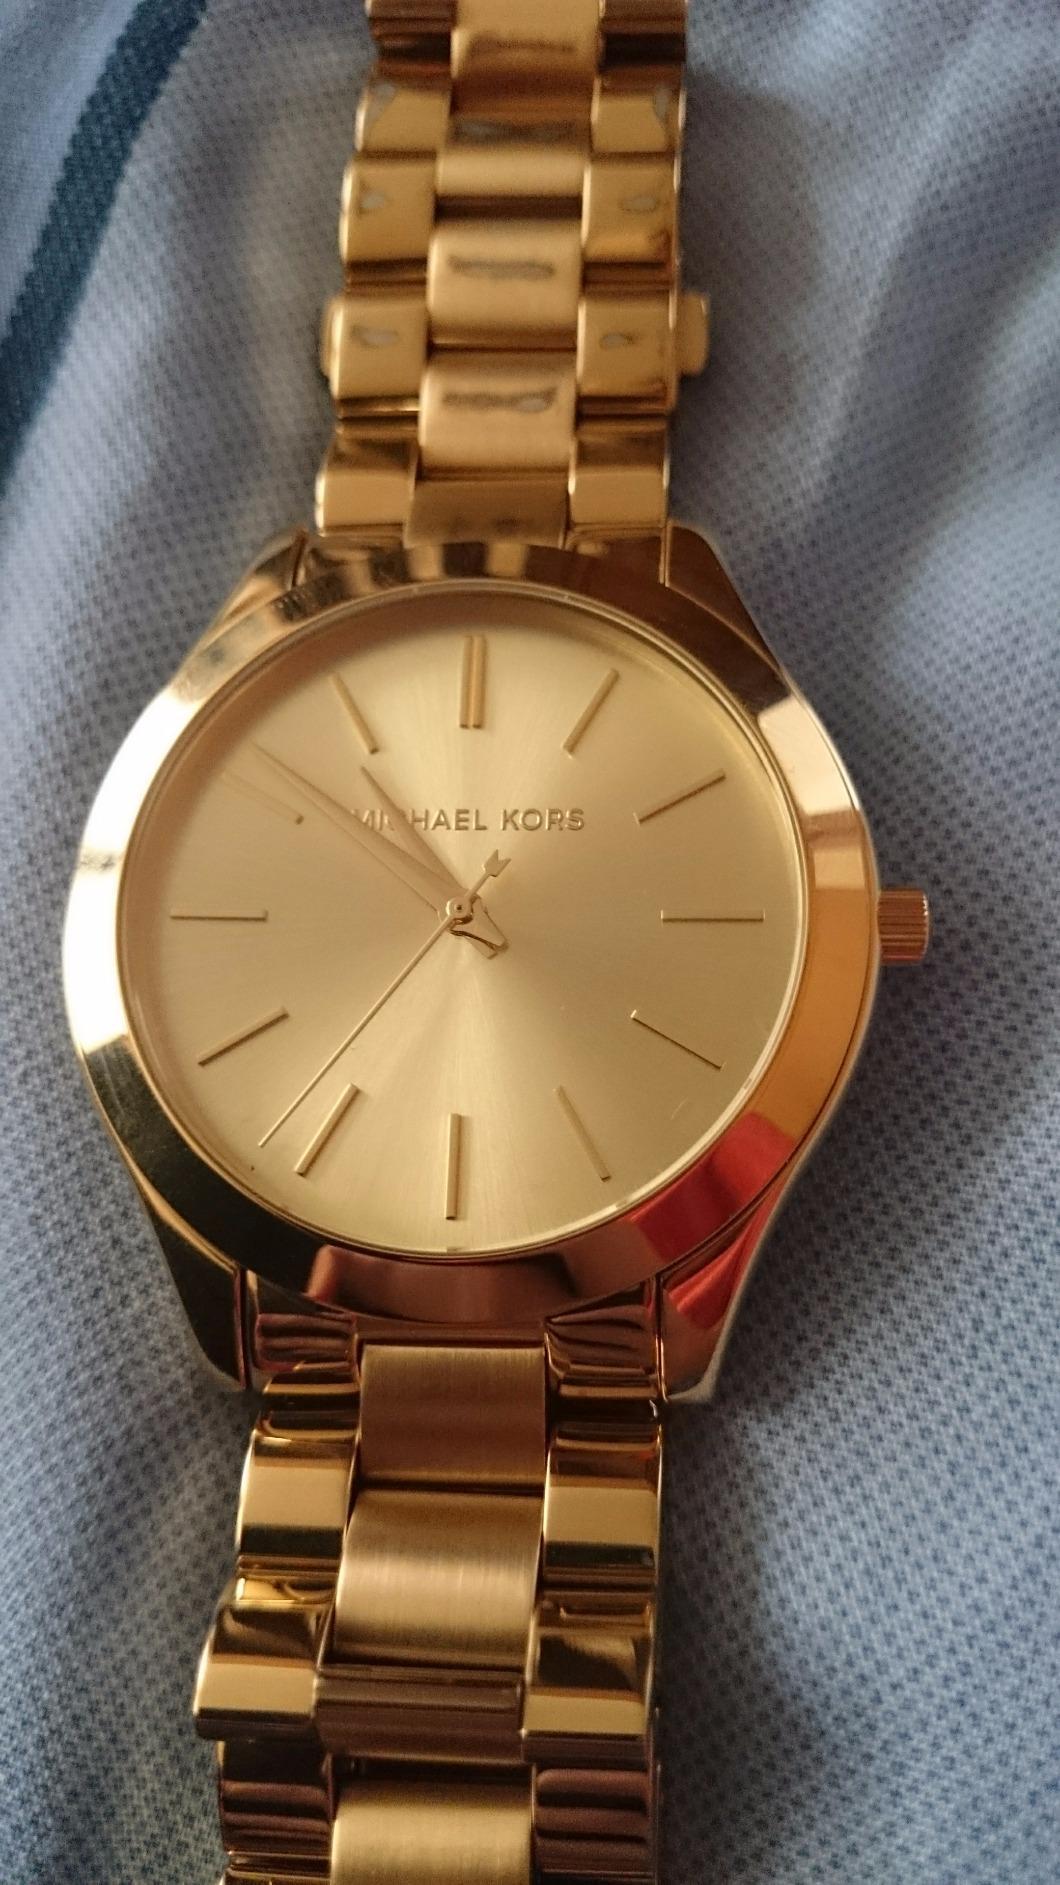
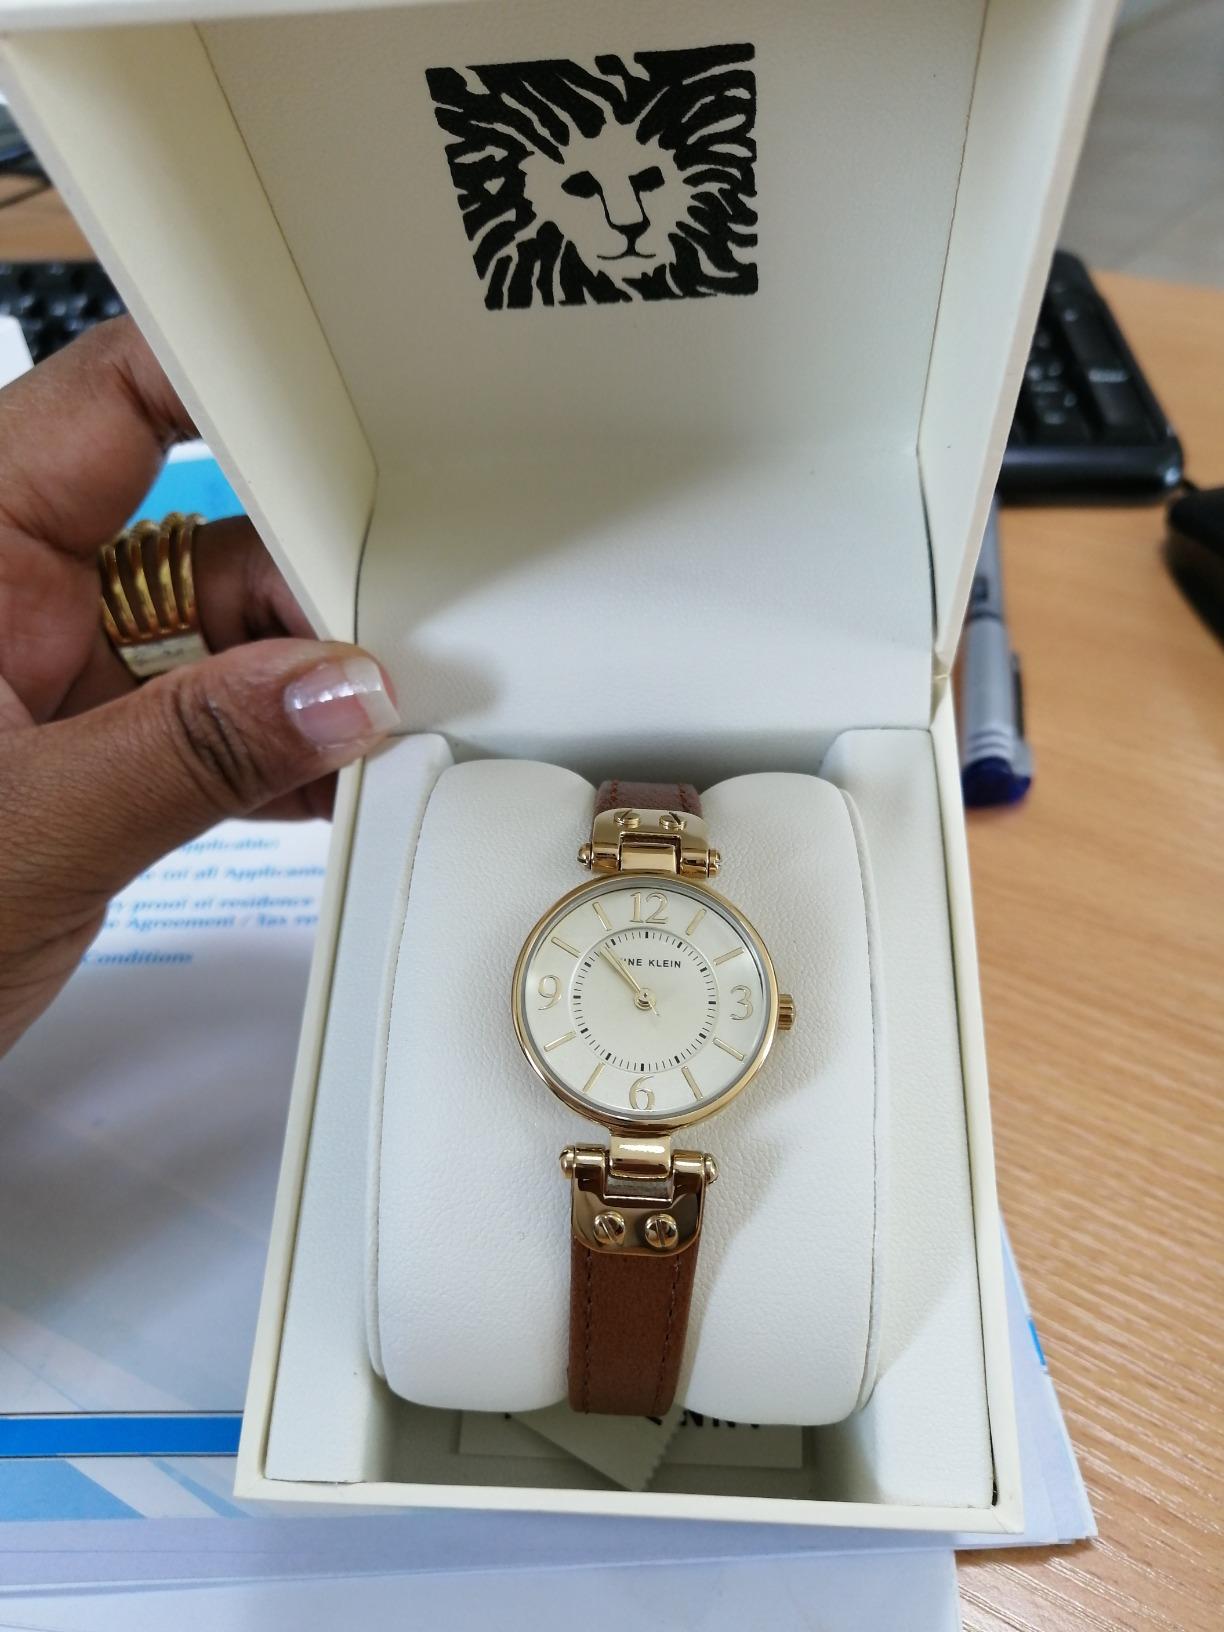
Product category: accessories_watch
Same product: no